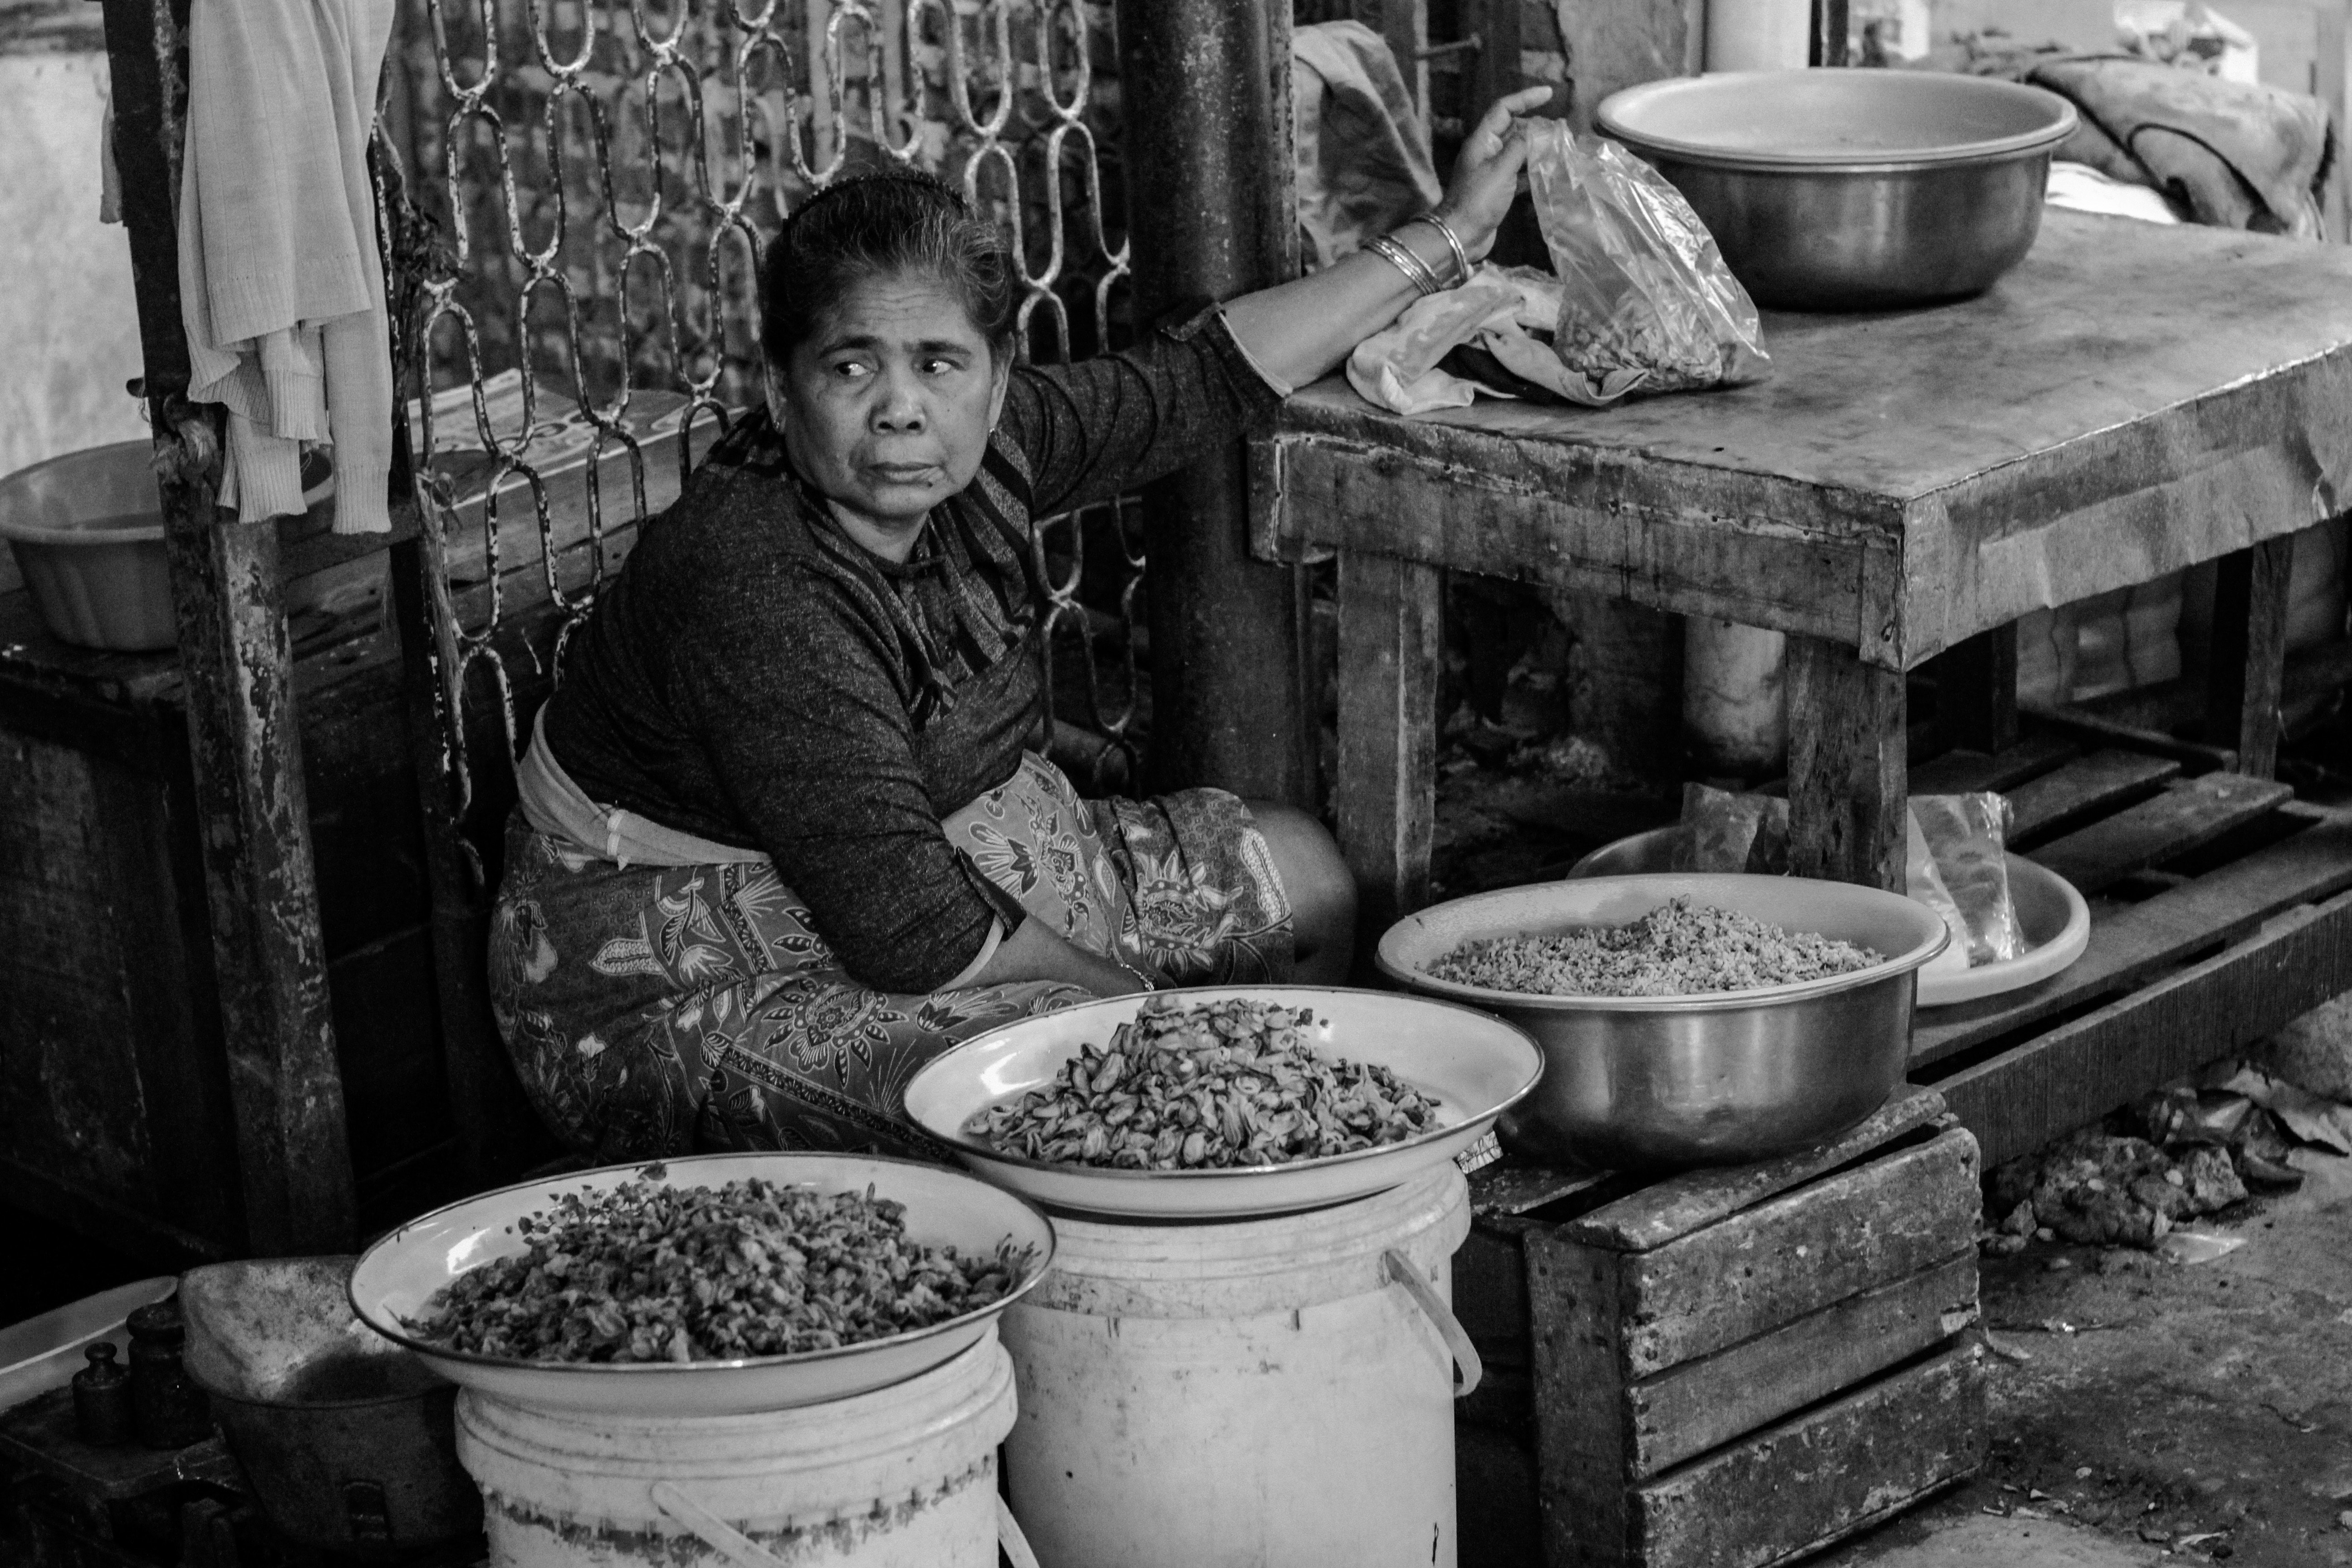
black and white, monochrome photography, photography, monochrome, still life photography